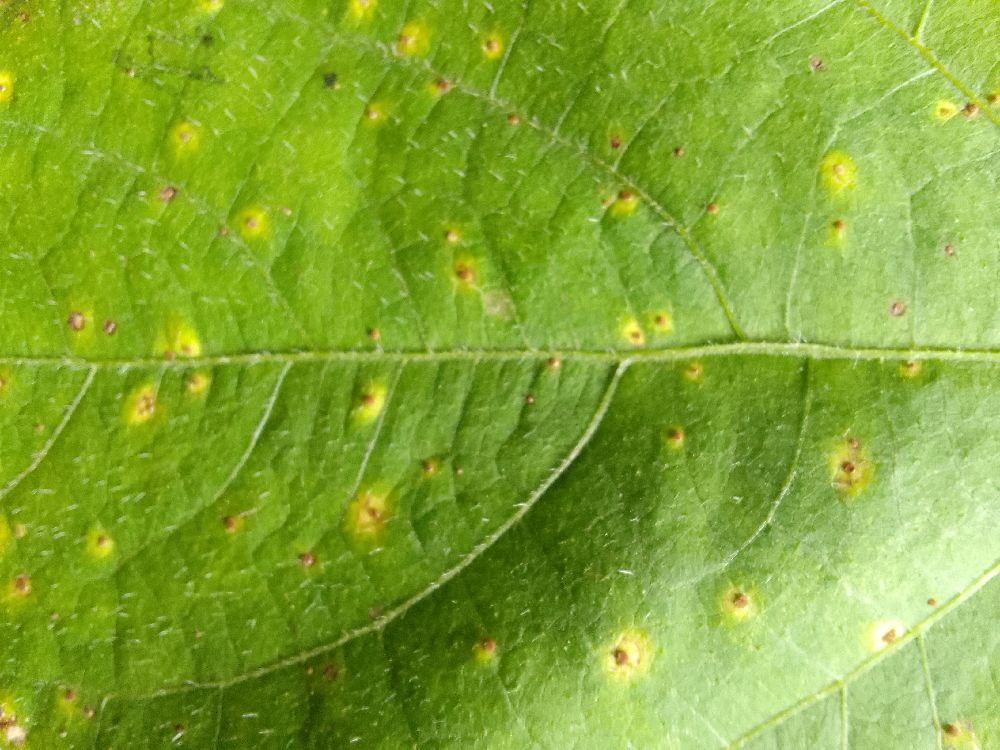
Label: rust